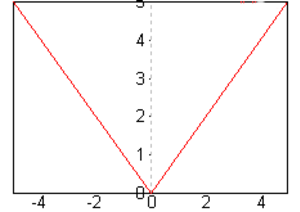
Représentation graphique de la fonction valeur absolue. Image personnelle créée ave gnuplot et gimp.
Tangente vient du latin tangere, toucher : en géométrie, la tangente à une courbe en un de ses points est une droite qui « touche » la courbe au plus près au voisinage de ce point. La courbe et sa tangente forment alors un angle nul en ce point.